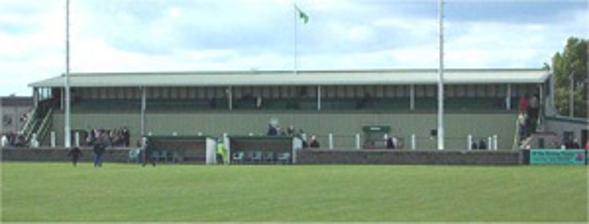
Building: Victoria Park, Buckie
Country: United Kingdom
Year built: 1919
Football stadium in Buckie, Scotland Victoria Park The main stand at Victoria Park Victoria Park Location within Moray Location Midmar Street, Buckie , Moray , Scotland Owner Buckie Thistle F.C. Capacity 3,000 (400 seated) Record attendance 8,168 v Falkirk 1 March 1958 Field size 109 x 73 yards Surface grass Tenants Buckie Thistle F.C. (1919–present) Victoria Park is a football ground in Buckie in north-east Scotland , which is the home ground of Highland Football League side Buckie Thistle . It is located at the junction of Midmar Street and South Pringle Street, 0.5 miles (0.8 km) from the town centre. The ground has a capacity of 3,000 with 400 seated. History Buckie Thistle moved to Victoria Park in 1919 with the first opponents at the ground being Aberdeen . The record attendance at Victoria Park came in March 1958 when 8,168 spectators watched the club take on Falkirk in the third round of the Scottish Cup . Buckie Thistle narrowly lost 2–1 to the away team. Transport The closest railway station to Victoria Park is Keith railway station in the town of Keith , around 13.5 miles (21.7 km) to the south of Buckie . The ground is accessible by road via the A98 , which runs to the south of Buckie between Fochabers , at the junction of the A96 in the east, to Fraserburgh in the west. By taking the exit along High Street (A942) , Victoria Park is on the left down Midmar Street. References